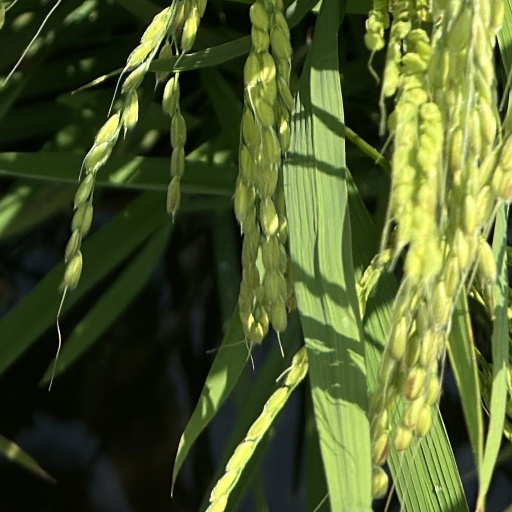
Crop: rice